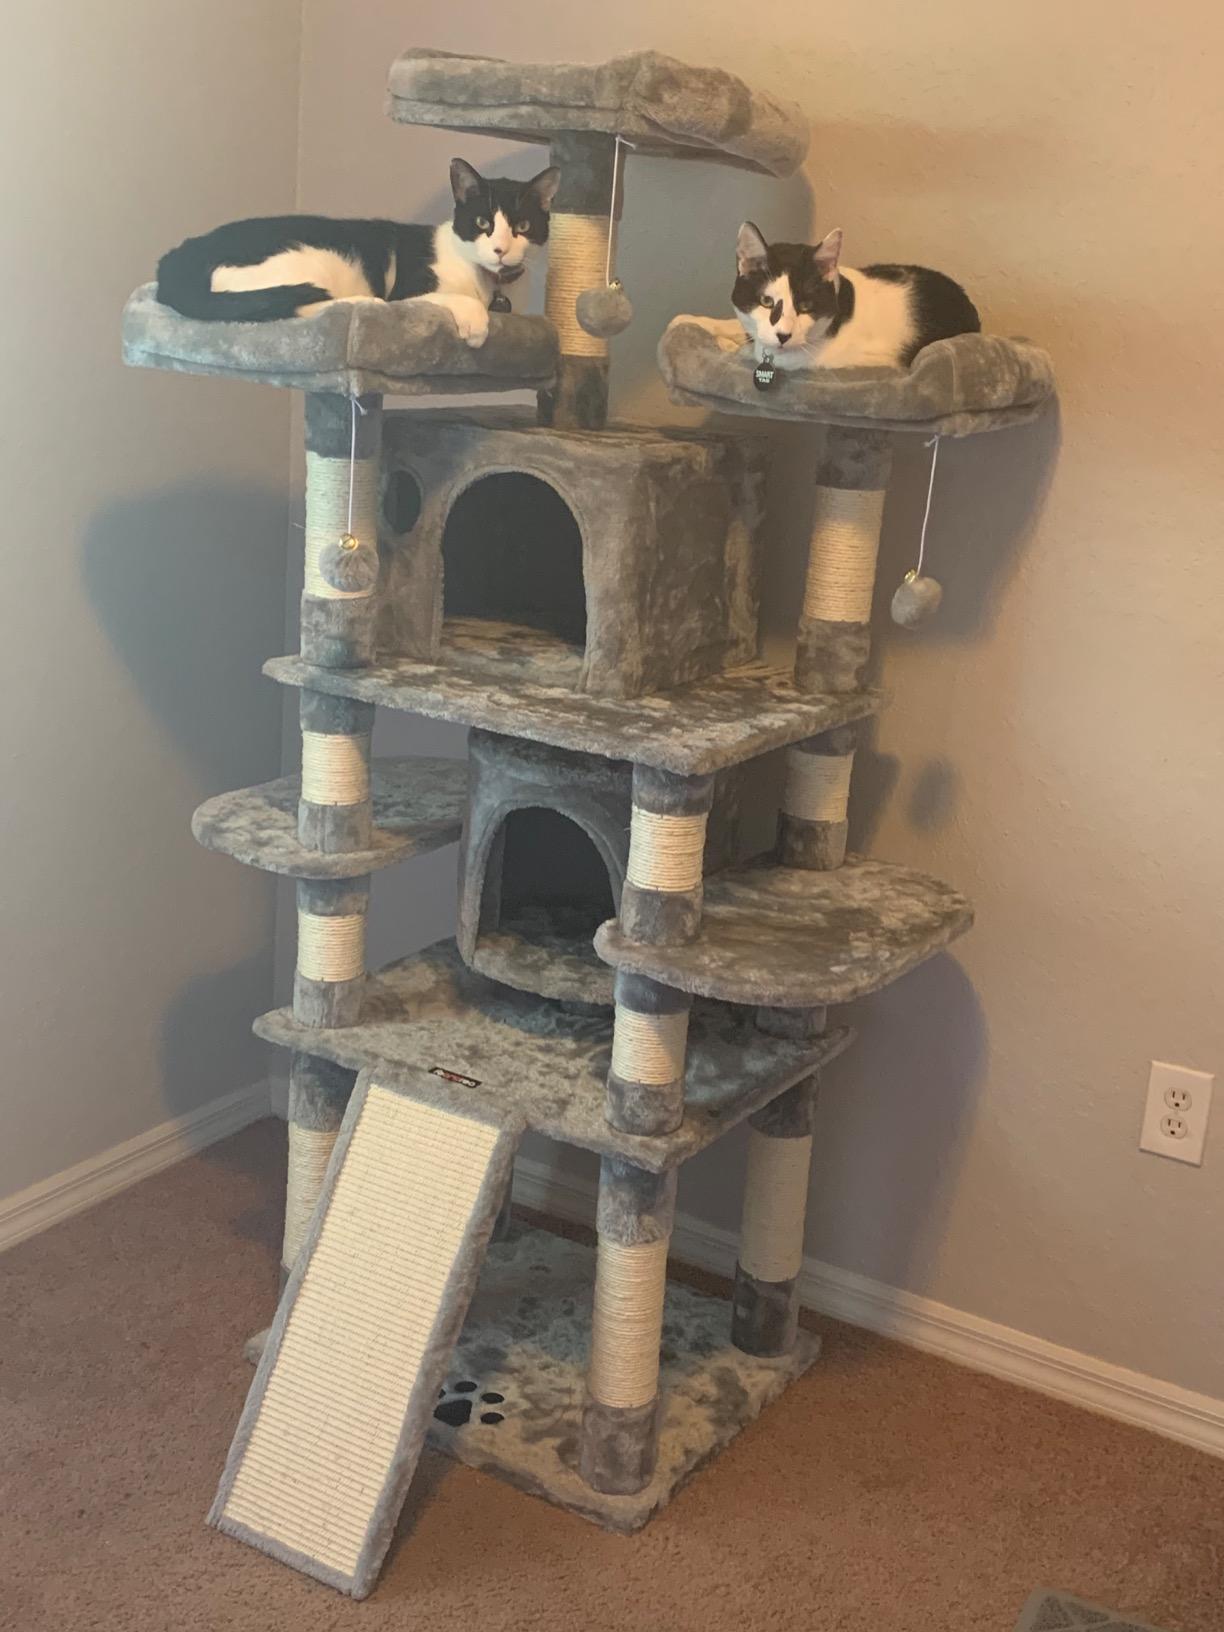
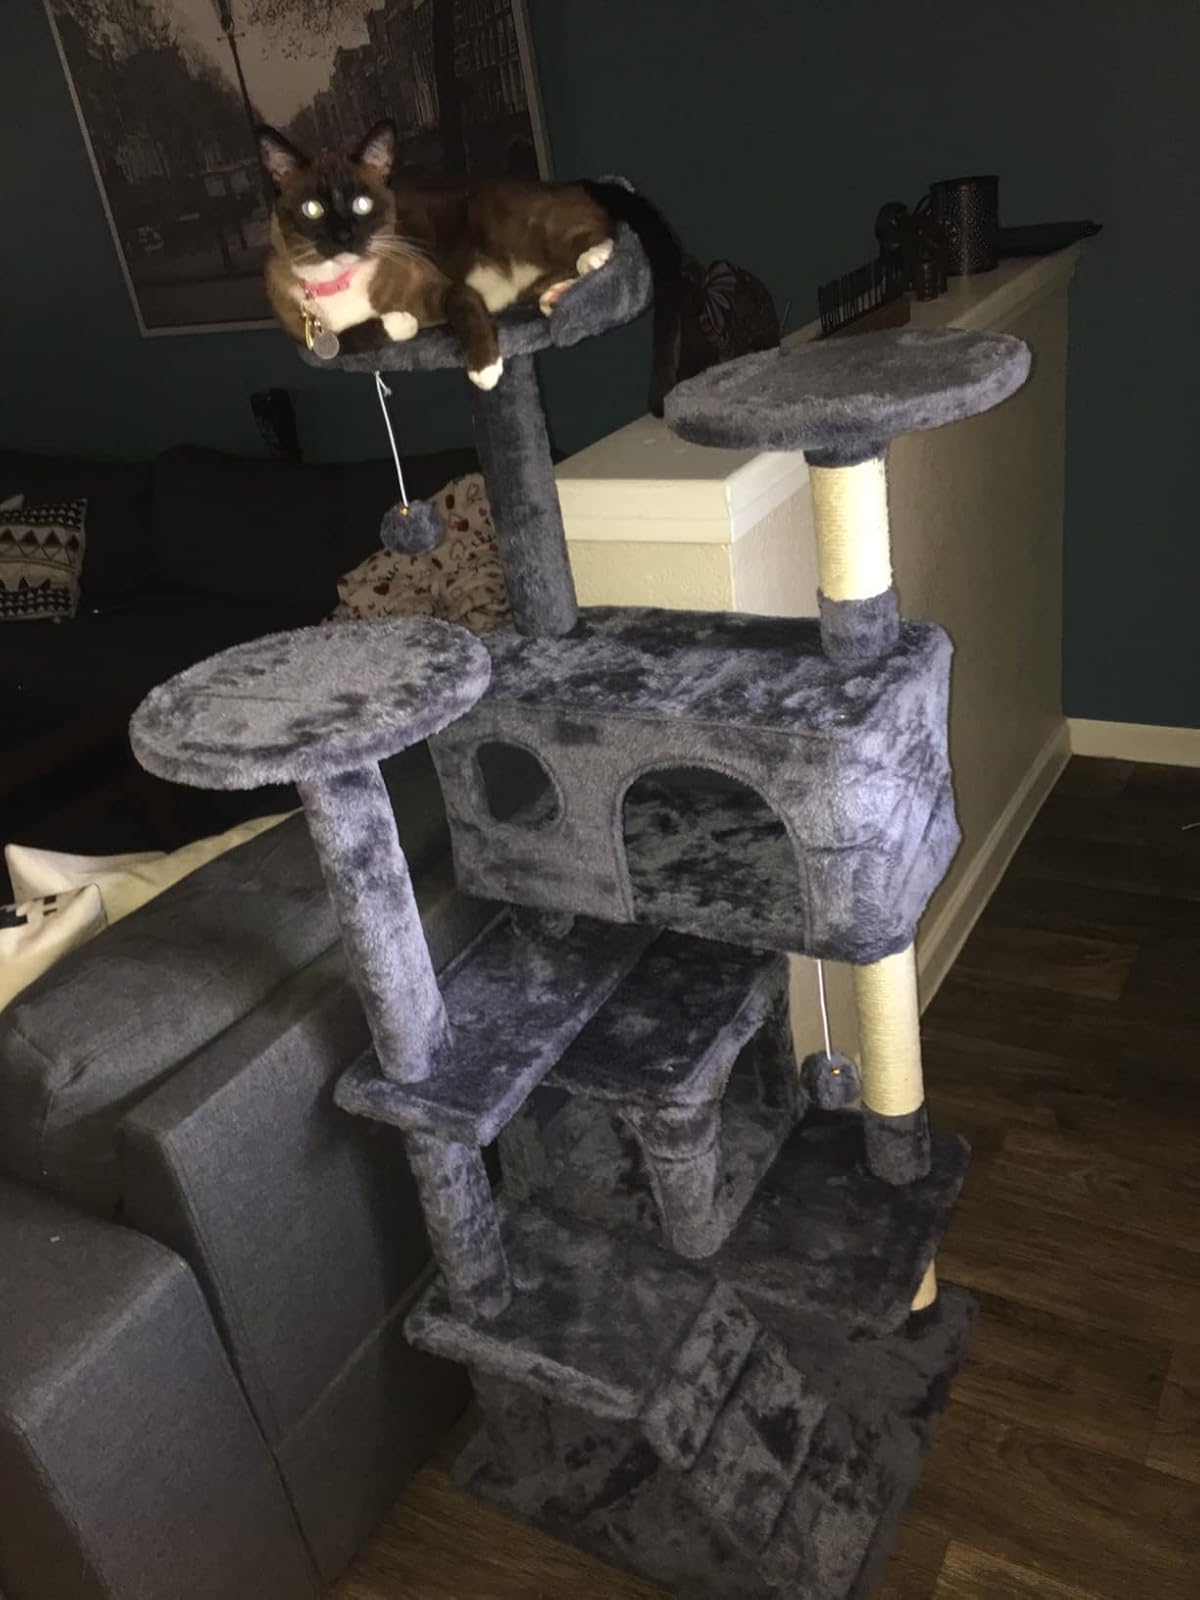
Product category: items_cat tree
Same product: no